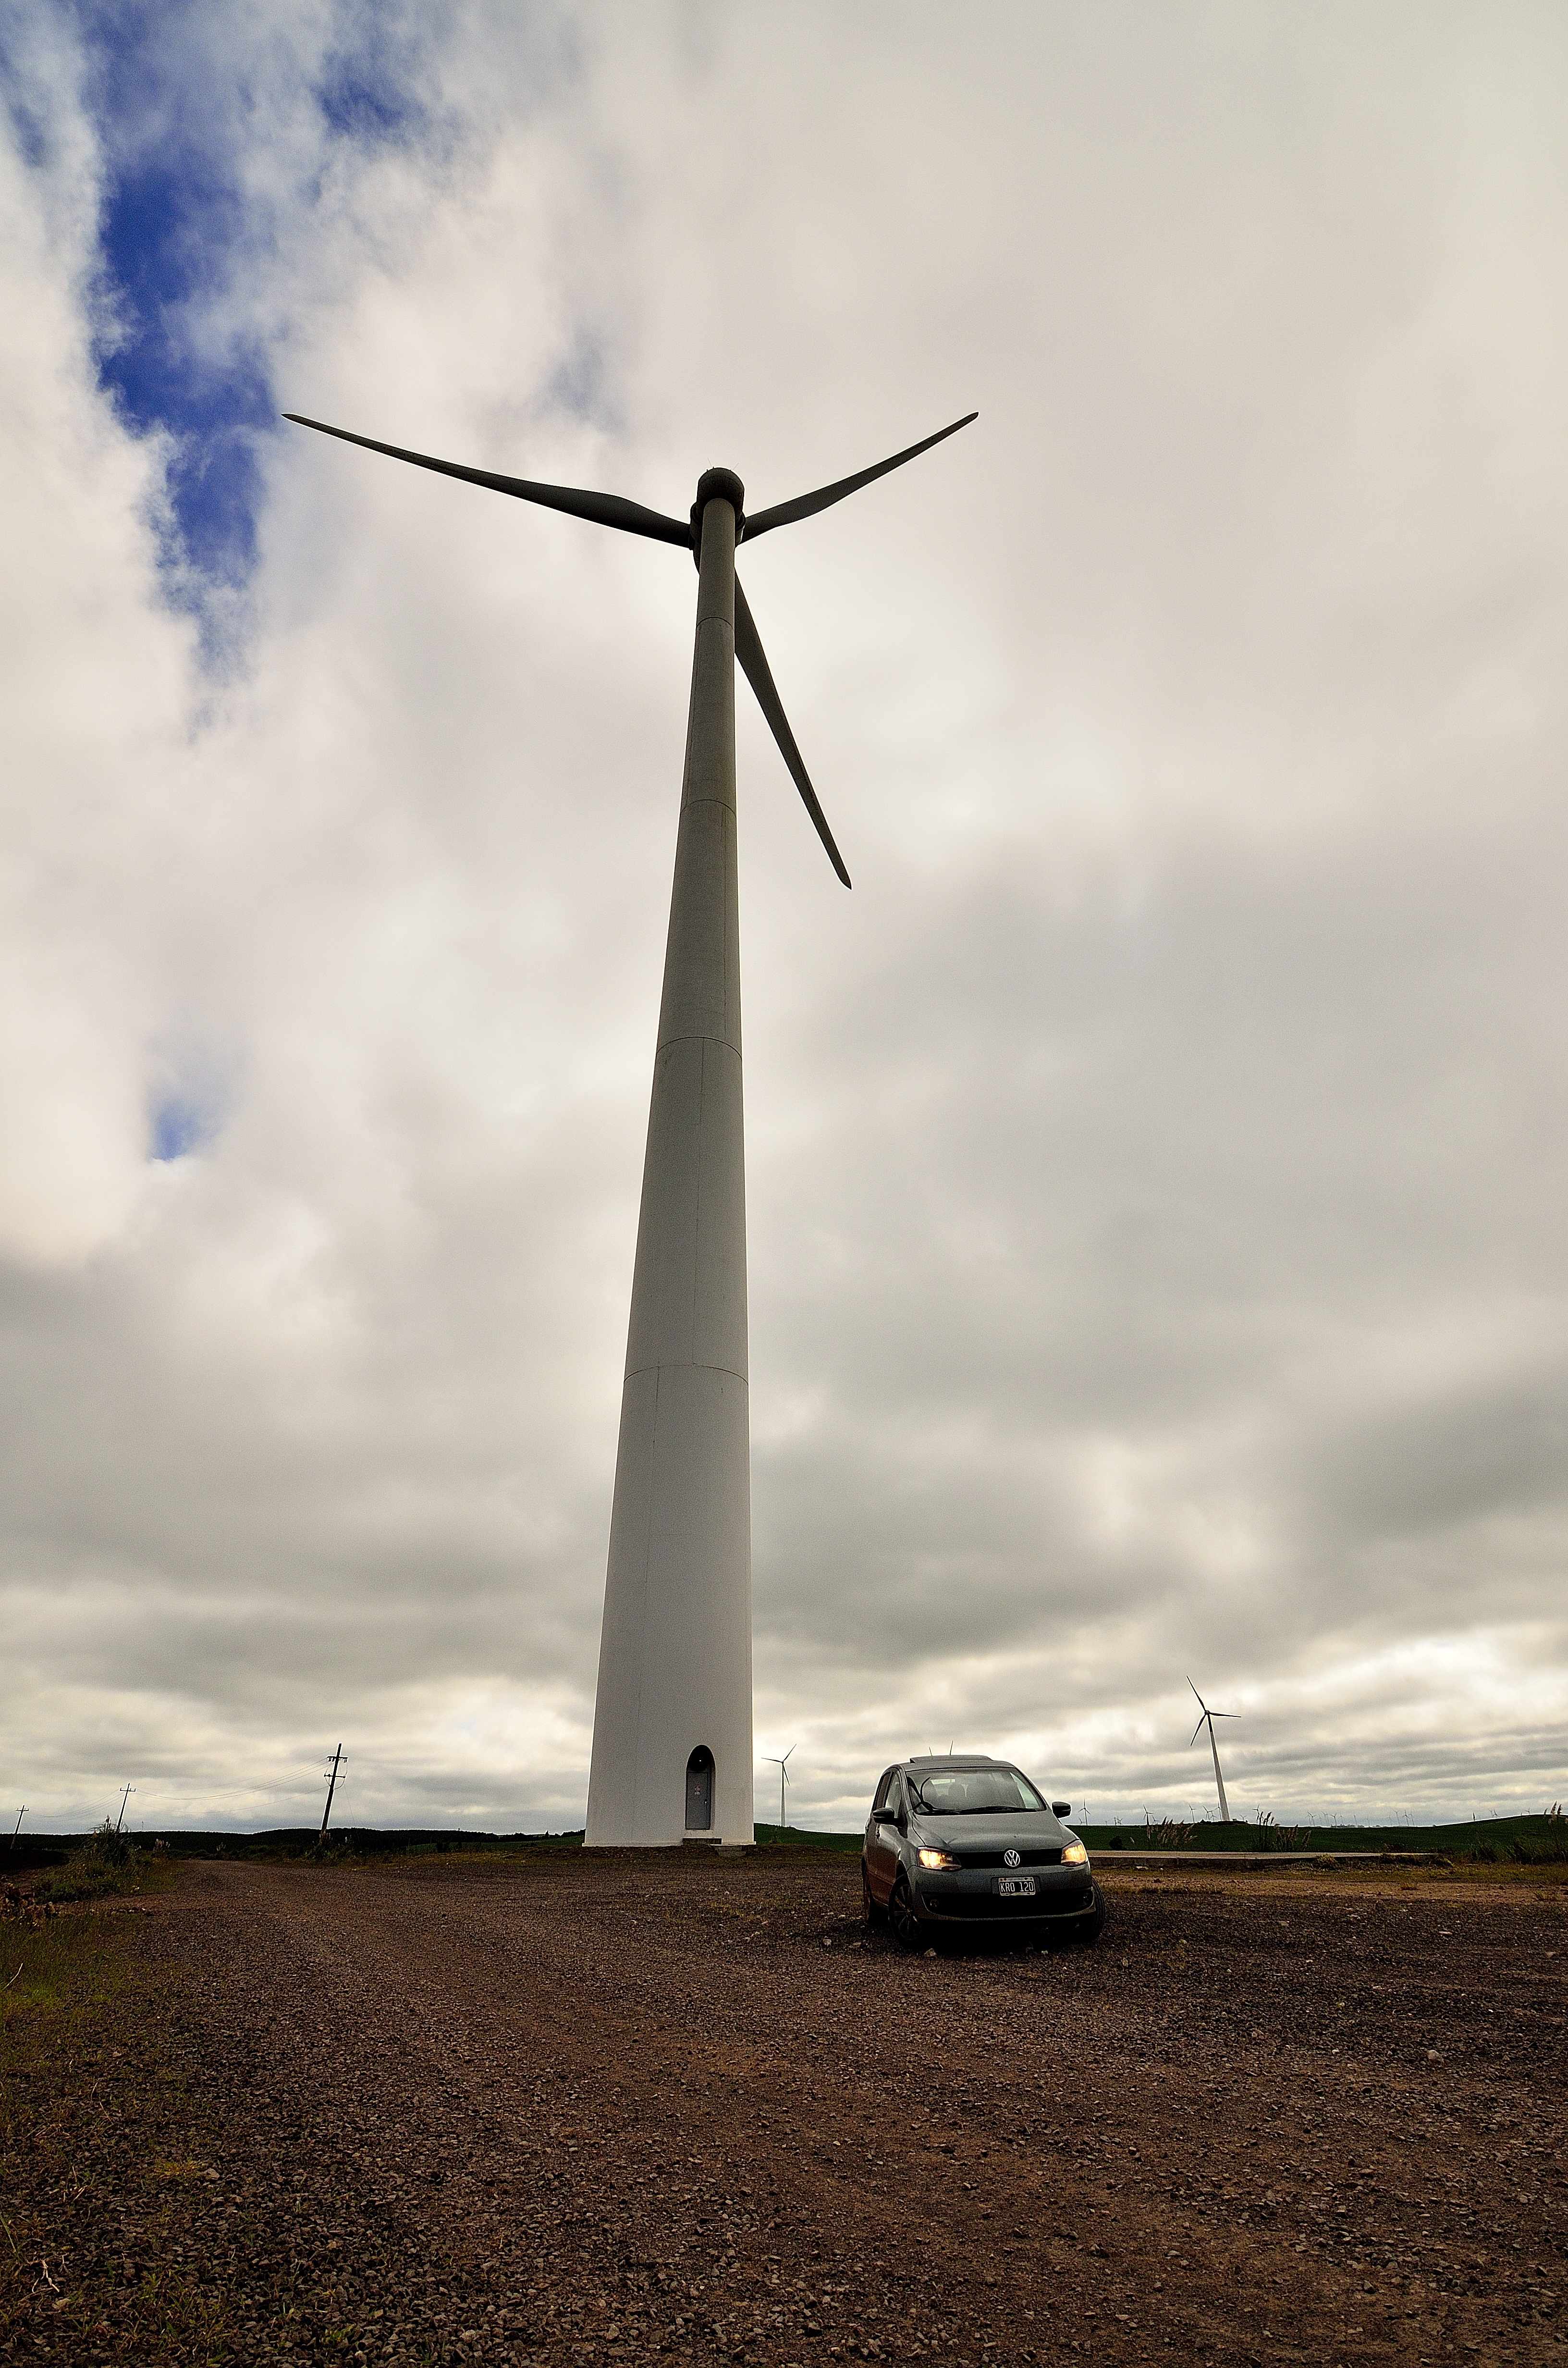
sea, windmill, wind, auto, machine, wind turbine, fox, energy, mill, wind farm, viento, florianopolis, floripa, palmas, turbina, eolica, energia, limpia